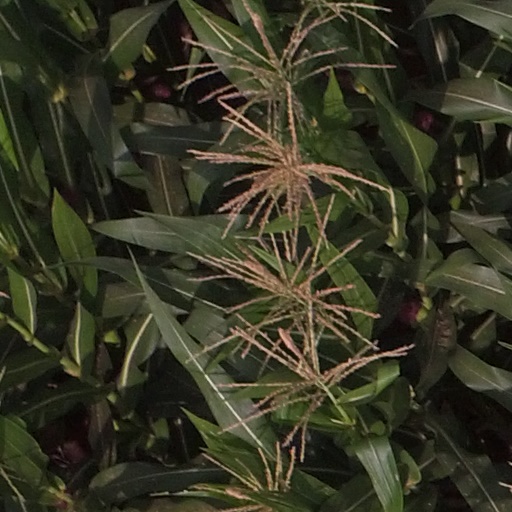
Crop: maize; corn